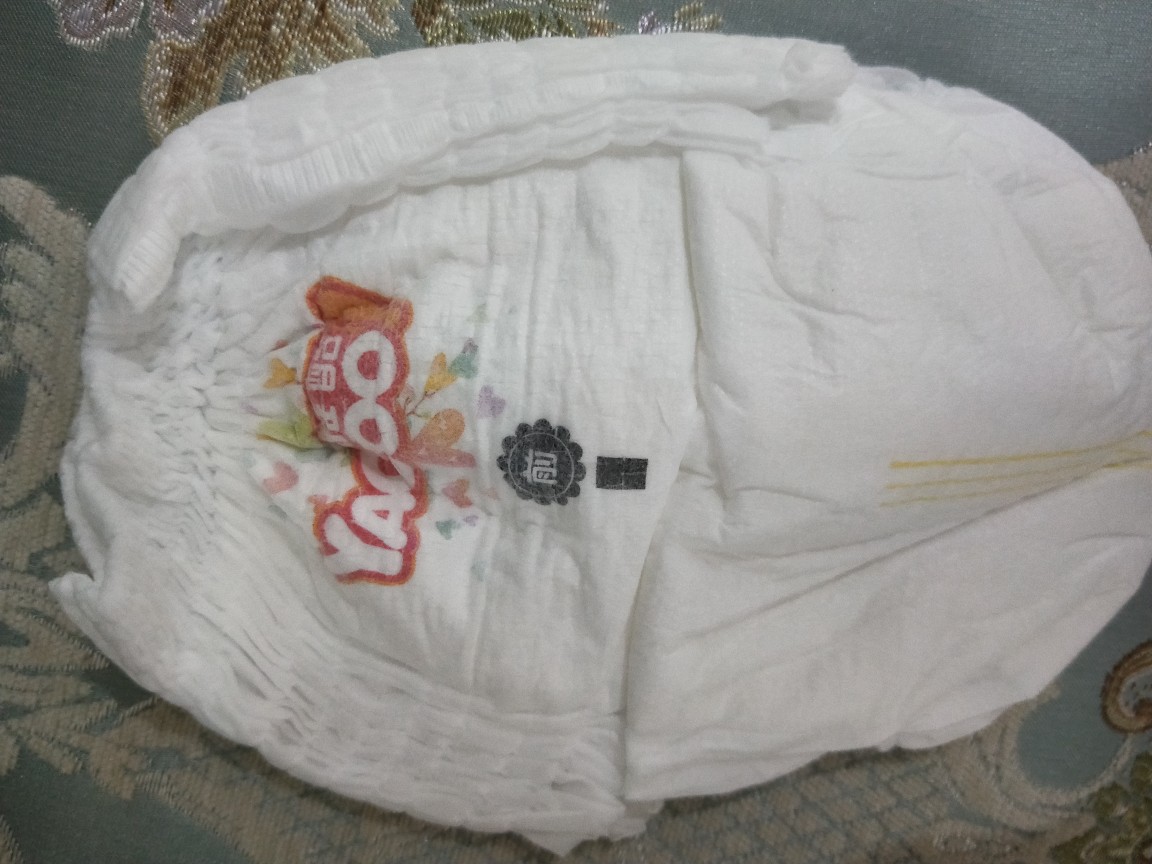
Label: trash